Baubigny, Manche

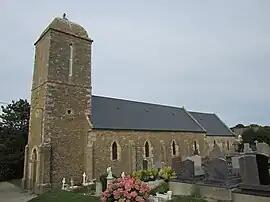
The church of Saint-Martin

Baubigny (before 1998: "Beaubigny") is a commune in the Manche department in the Normandy region in northwestern France.